L'Oiseau Blanc

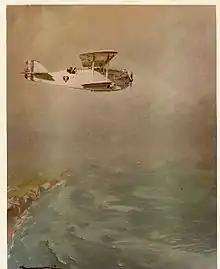
Colour watercolor of an aircraft flying over the coastline of France on the way over the Atlantic.

There were many rumors concerning the aircraft's disappearance, including a theory that the aviators had been shot down by rum-runners aboard the rum boat "Amistad"